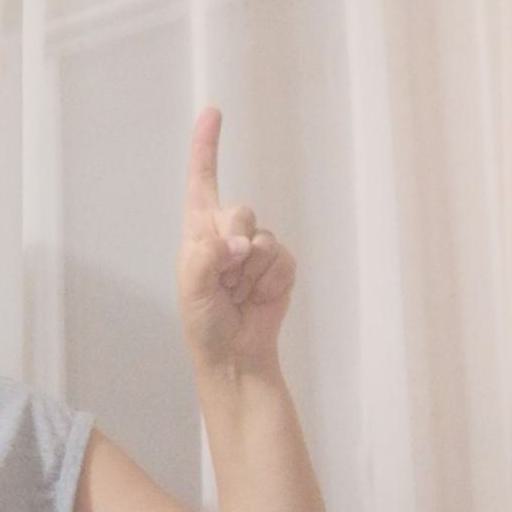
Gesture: one